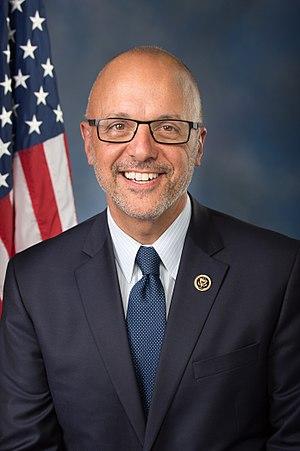
Depuis 2013, l'État de Floride dispose de 27 représentants à la Chambre des représentants des États-Unis.
Theodore Eliot Deutch dit Ted Deutch, né le 7 mai 1966 à Bethlehem, est un homme politique américain, élu démocrate de Floride à la Chambre des représentants des États-Unis depuis 2010.